Eyre Peninsula

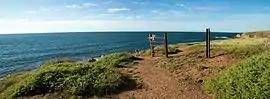
Near Lipson Cove

The Eyre Peninsula is a triangular peninsula in South Australia. It is bounded by the Spencer Gulf on the east, the Great Australian Bight on the west, and the Gawler Ranges to the north.